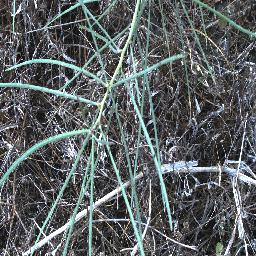
Label: parkinsonia